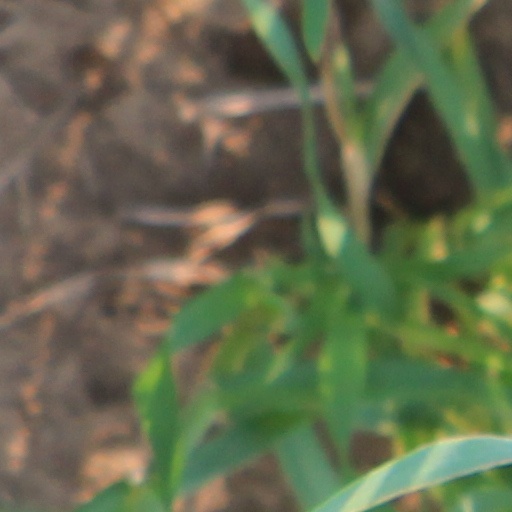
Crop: wheat